Blue Gender

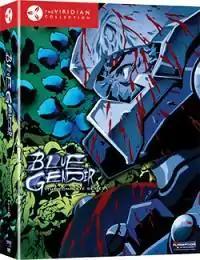
"Blue Gender" DVD box set released by Funimation

Blue Gender is a Japanese anime television series created by Ryōsuke Takahashi, the creator of "Armored Trooper Votoms" and "Gasaraki", broadcast in Japan from 1999 to 2000 and spanning 26 episodes. "Blue Gender" was animated by the Japanese studio AIC and distributed in the United States by Funimation—one of the company's first non–"Dragon Ball" licenses. In 2003, "Blue Gender" was released on American television as part of Cartoon Network's Adult Swim block, though it had originally been planned for a Toonami broadcast, and was thus edited to remove more of its graphic violence, nudity, and sex scenes than usual, even for Adult Swim's standards. However, it aired uncut on the Funimation Channel in the United States.